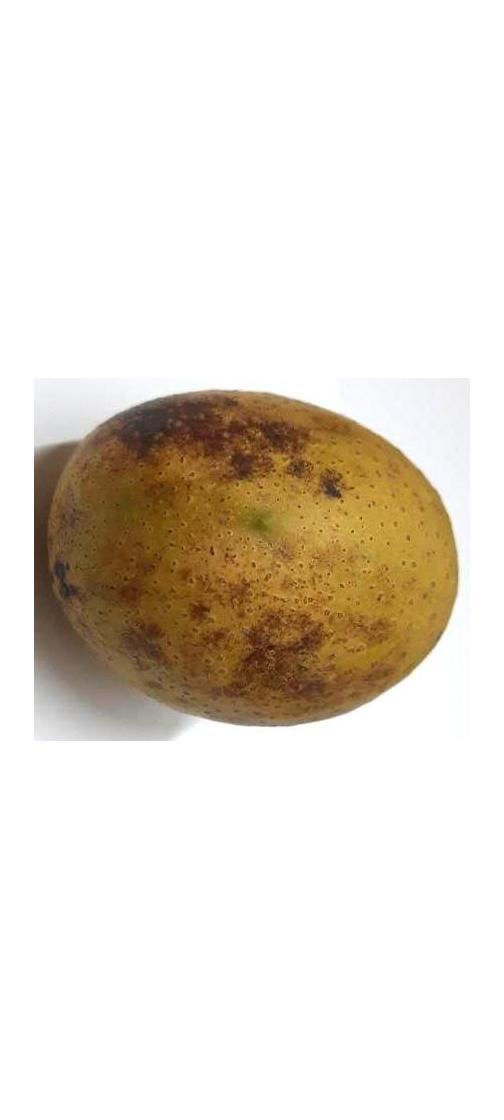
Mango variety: Gourmoti